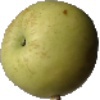
Label: Apple Golden 3